Darjah Utama Bakti Cemerlang

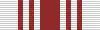
Ribbon prior to 1996

The Darjah Utama Bakti Cemerlang is a Singaporean national honour instituted in 1968. It was created to replace the "Pingat Bakti Chemerlang" and is awarded to any person who has performed within Singapore any act or series of acts which constitute distinguished conduct. It may be awarded to people performing acts of distinguished conduct outside Singapore under special circumstances.